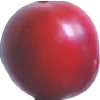
Label: cherry_wax_red